Emil Lewis Holmdahl

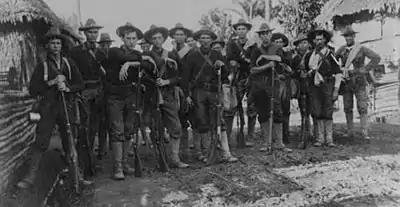
51st Iowa Volunteers Regiment in the Philippines

The Philippine–American War formally began on February 4 when Private William Walter Grayson of the First Nebraska Volunteer Infantry fired at men carrying rifles, igniting the Second Battle of Manila. On February 9, 1899, the 51st advanced being making preparation for their first engagement, their objective was to advance on San Roque, southwest of Manila and nearby Cavite. They had initially suspected Cavite would be attacked by the Filipinos from San Roque, so waited until no attack came and then fortified the town and then, alongside the Wyoming Light Battery and the Nevada Cavalry, with Batteries A and D of the California Heavy Artillery defeated the Filipinos on the cause way of San Roque. They next went east where on March 5 they fought in the Battle of Guadalupe Church under the command of Brig. Gen. Loyd Wheaton. Shortly afterwards, the 51st were transferred to the Second Brigade, Second Division of the same Corps on April 14, where they took part in the general advance against the Filipinos to the north of Manila, arriving at Malolos a day later on April 15. Holmdahl and the rest of his regiment later took part in the Battle of Quingua and Battles of East and West Pulilan on April 24.